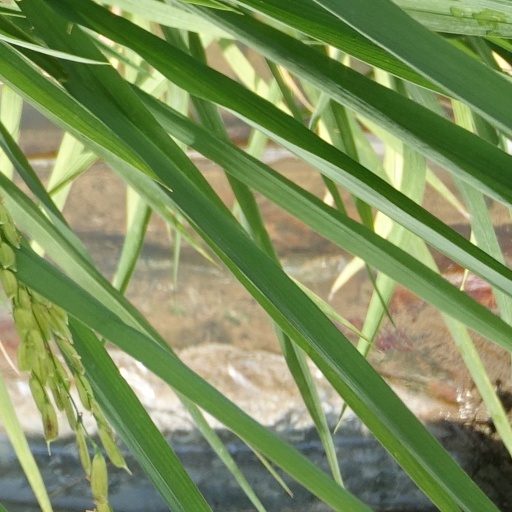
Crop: rice